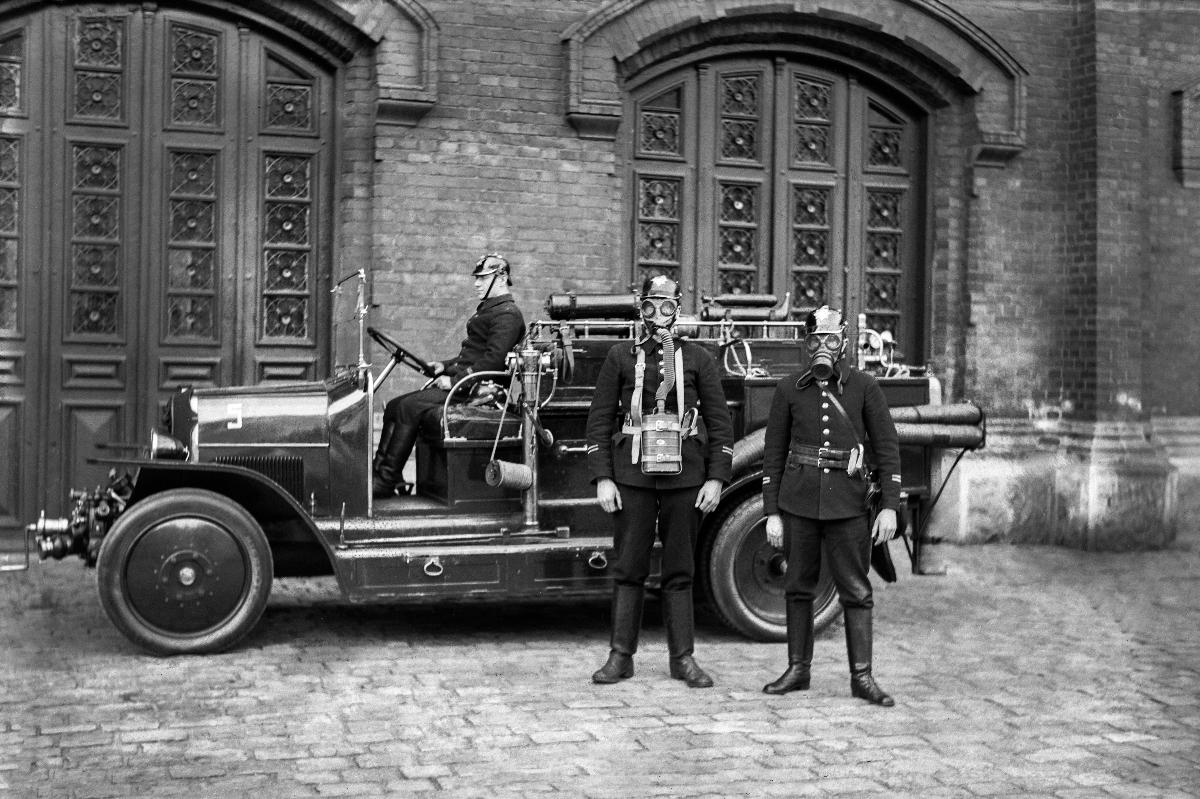
Palomiehiä
Brandmän; Firefighters
sisällön kuvaus: Palomiehiä kaasunaamareineen Helsingin paloaseman edessä 1930. content description: Firefighters wearing gas masks in front of Helsinki Fire Station in 1930. innehållsbeskrivning: Brandmän med gasmaskar framför Helsingfors brandstation i Helsingfors 1930.
Kuvaaja: Sundström, Hugo, kuvaaja
Vuosi: 1930
Paikka: Suomi, Uusimaa, Helsinki
Aiheet: palomiehet; palokunnat; kaasunaamarit; paloautot; HBL; firefighting; firefighters; gas masks; fire engines; brandkår; brandmän; gasmasker; brandbilar